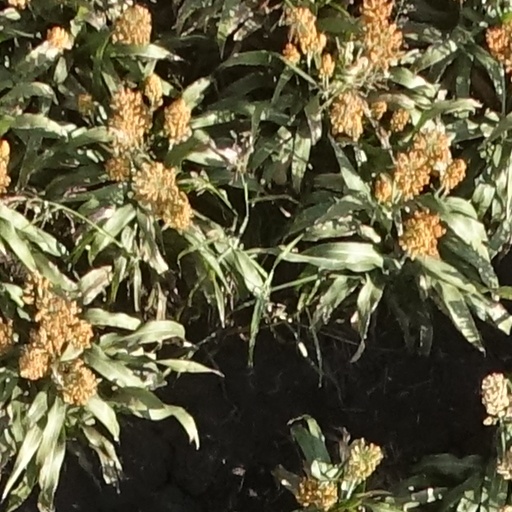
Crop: sorghum